Boris Vorontsov-Velyaminov

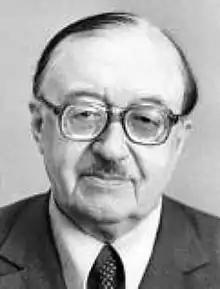

Boris Aleksandrovich Vorontsov-Velyaminov (February 14, 1904 – January 27, 1994) was a Russian astrophysicist. His name is sometimes given as Vorontsov-Vel'yaminov.